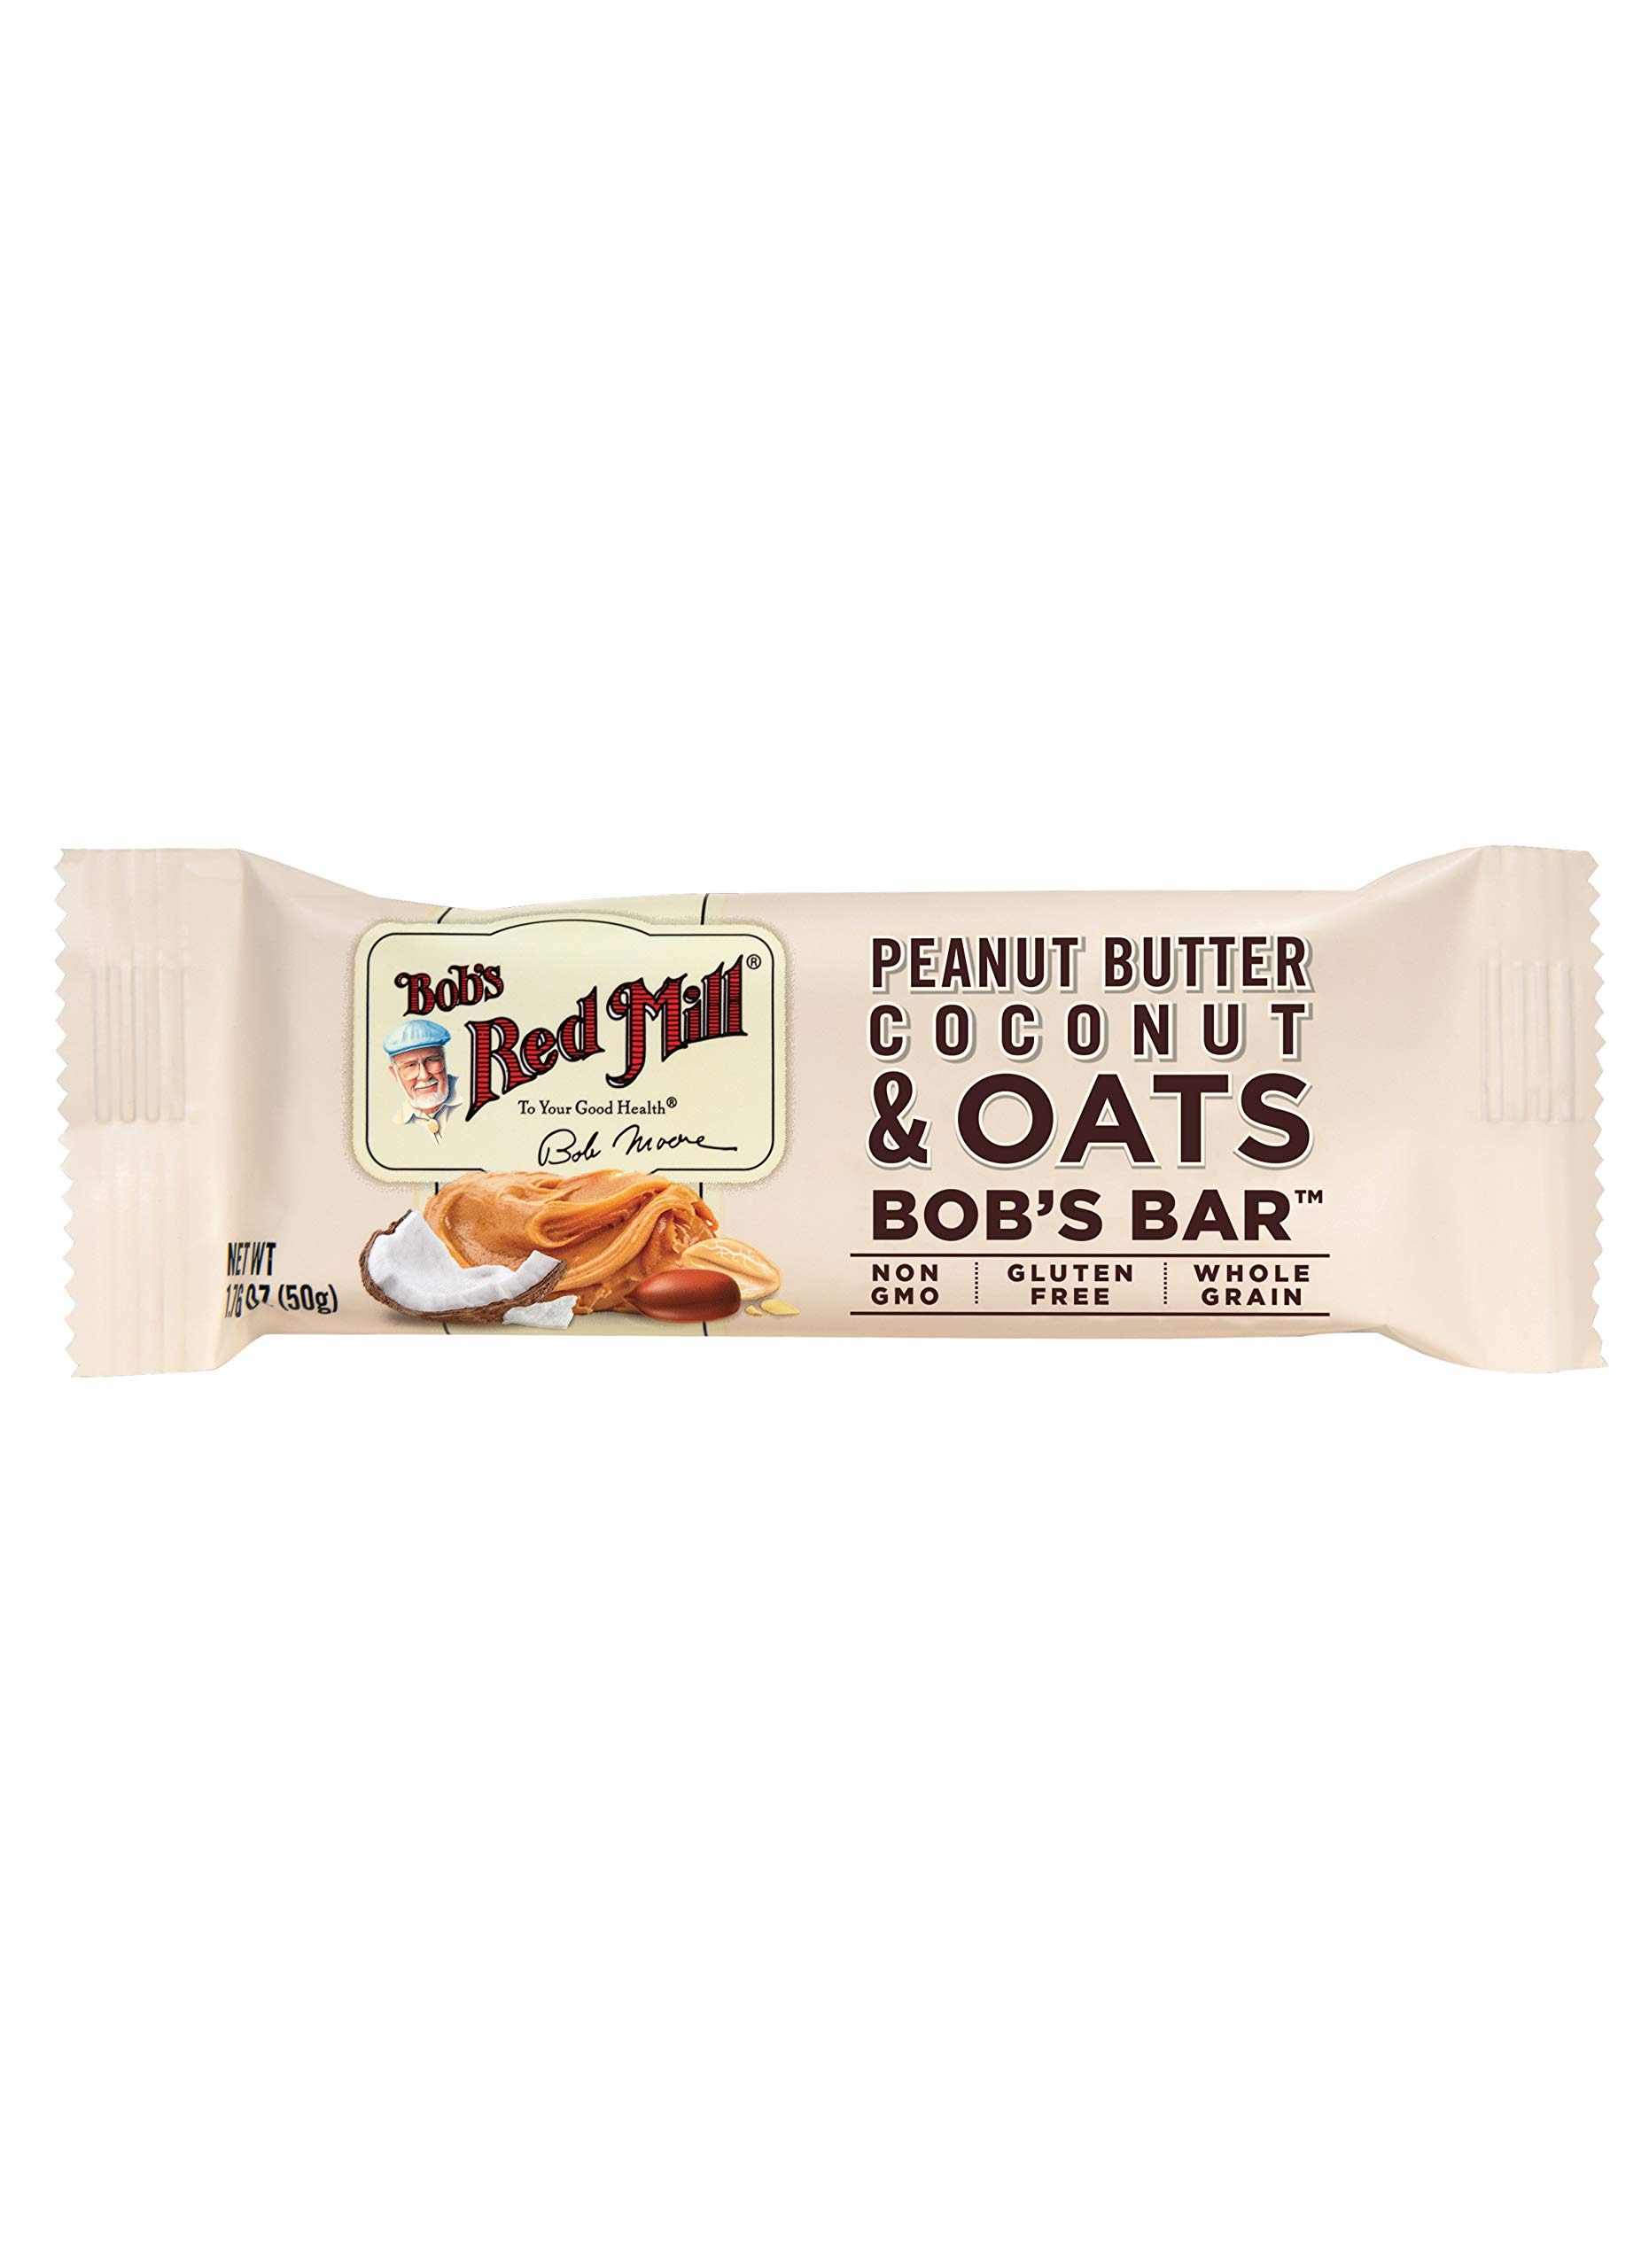
Item Name: Bob's Red Mill 12pk Peanut Butter Coconut & Oats Bar, 12 bars (Pack of 1) - Non GMO, Gluten Free, Kosher
Bullet Point 1: WHOLE GRAIN GOODNESS: A little sweet, a little unexpected; made with peanut butter, whole grain oats, organic coconut and organic honey to create a satisfying, wholesome bar that tastes great
Bullet Point 2: GLUTEN FREE: Certified gluten free by the Gluten-Free Certification Organization
Bullet Point 3: GOOD SOURCE OF FIBER: One serving provides 14% of your daily value of fiber
Bullet Point 4: NON-GMO: Non-GMO Project Verified; we’ve always been committed to sourcing raw materials that are not modified through genetic engineering
Bullet Point 5: BOB'S RED MILL: Make folks a little happier: it’s the idea that keeps our stone mills grinding to fill every bag with wholesome goodness
Value: 21.12
Unit: Ounce

Price: 19.62